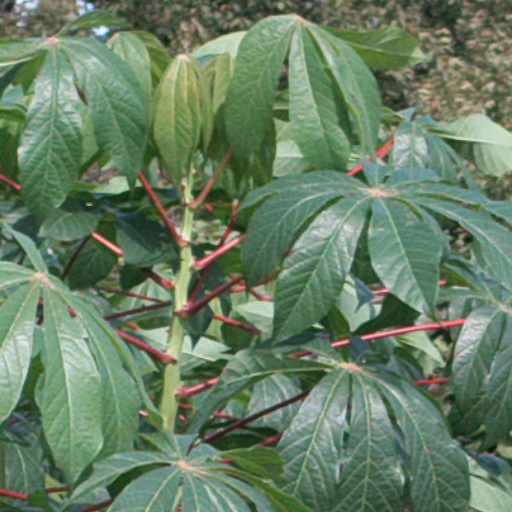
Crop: cassava